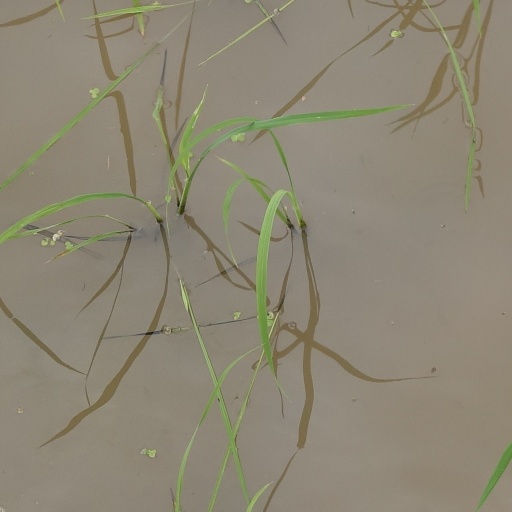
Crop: rice